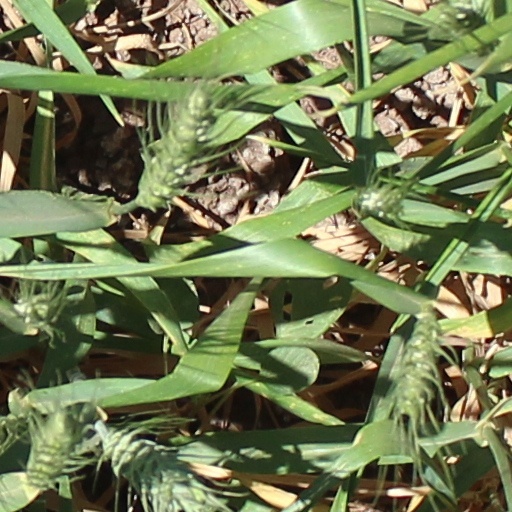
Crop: wheat